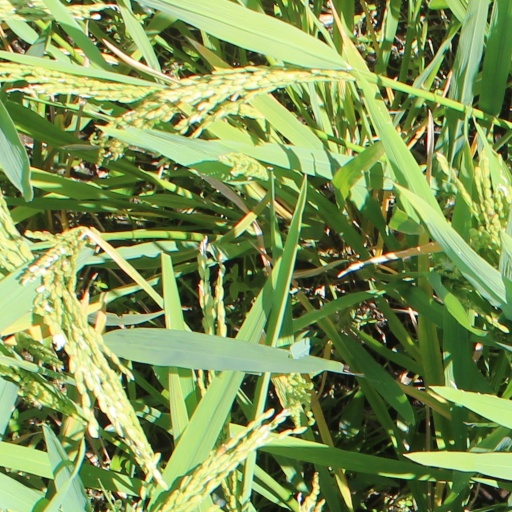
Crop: rice